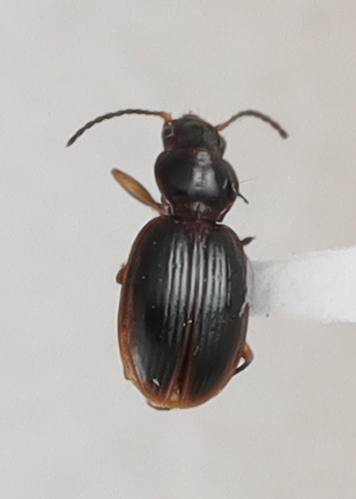
Scientific name: Mecyclothorax konanus
Plot: 17
Trap: E
Collected: 20220629